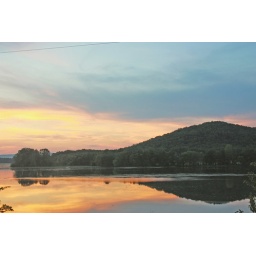
Was coming home from Chattanoog today, captured this view at the last bridge over the lake